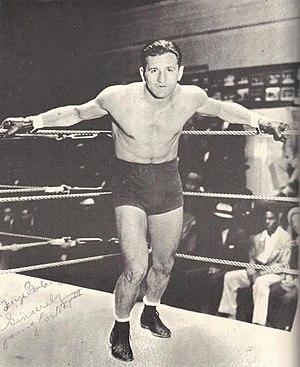
Raffaele Giordano, dit Young Corbett III, est un boxeur italo-américain né le 27 mai 1905 à Rionero in Vulture et mort le 15 juillet 1993 à Auberry, Californie.